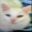
Label: cat